Cyclone Nivar

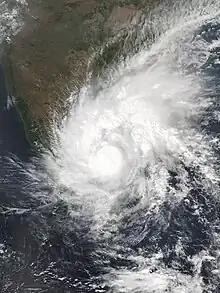
Cyclone Nivar at peak strength on November 25

Very Severe Cyclonic Storm Nivar was a tropical cyclone which brought severe impacts to portions of Tamil Nadu and Andhra Pradesh in late November 2020. The eighth depression and fourth named storm of the 2020 North Indian Ocean cyclone season, Nivar originated from a disturbance in the Intertropical Convergence Zone. The disturbance gradually organized and on 23 November, both the Joint Typhoon Warning Center (JTWC) and the India Meteorological Department (IMD) reported that a tropical depression had formed. On the next day, both agencies upgraded the system to a tropical storm, with the latter assigning it the name "Nivar". Nivar made its landfall over north coastal Tamil Nadu between Puducherry and Chennai close to Marakkanam. Overall, Nivar caused $600 million in damages.